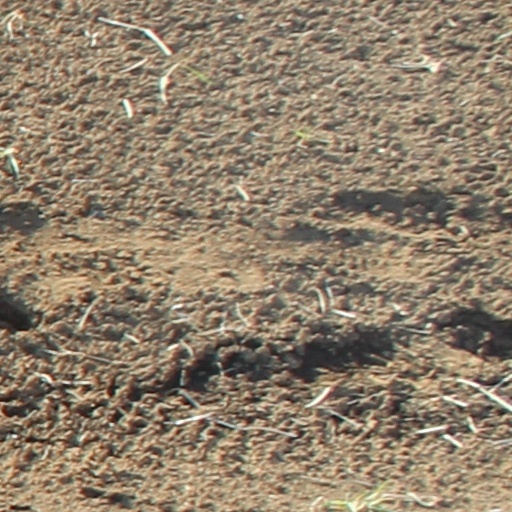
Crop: wheat